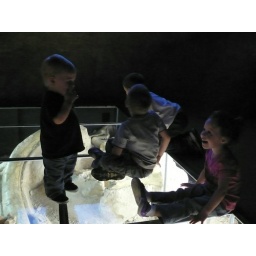
Looking down at Wooly Mammoth bones on a glass floor lit from beneath